114th Electromagnetic Warfare Squadron

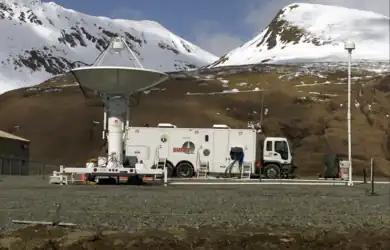
The BMRST system on station at the Kodiak Launch Complex, Kodiak, Alaska. Members of the 114 CBCS, Patrick AFB, Florida, deployed here for over a month in preparation for the launch of the Quick Reaction Launch Vehicle (QRLV) during Exercise NORTHERN EDGE.

Lieutenant Colonel Michele Agee assumed command in September 1994. She led the unit through further expansion with missions in Haiti, Panama, Egypt, Croatia, Morocco and Bosnia along with numerous events in Florida, New Mexico, Oklahoma and Utah. In 1995, the squadron began building up the 114th Range Flight to support 45th Space Wing (45 SW) launch operations. These members were co-located with the 45th Range Squadron (45 RANS) at Cape Canaveral Air Force Station.